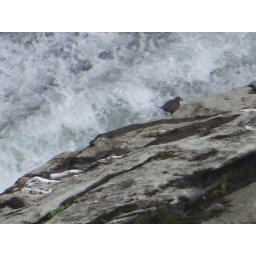
The national bird of Norway, Fossekall. It lives by waterfalls (foss) and dives into the water for food.